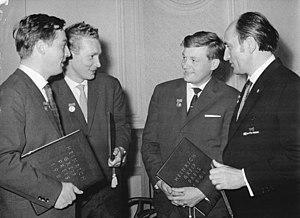
Alfred Hirschmeier est un chef décorateur et décorateur de théâtre allemand.